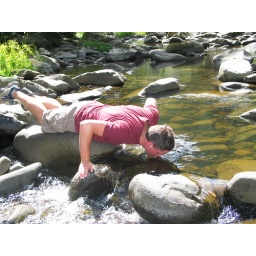
Michael drinking water from river in Lorne